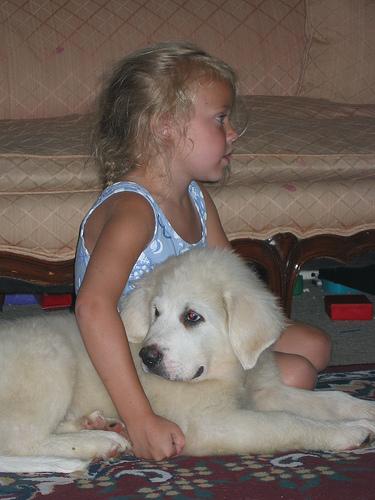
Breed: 225-n000073-Great_Pyrenees